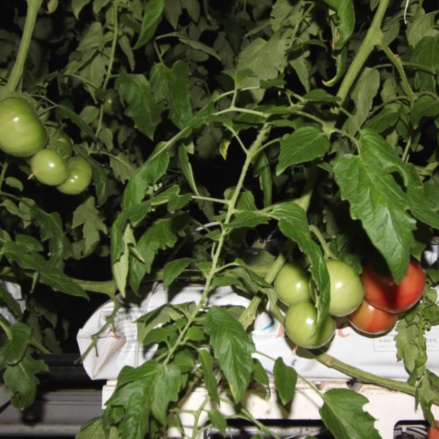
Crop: tomato